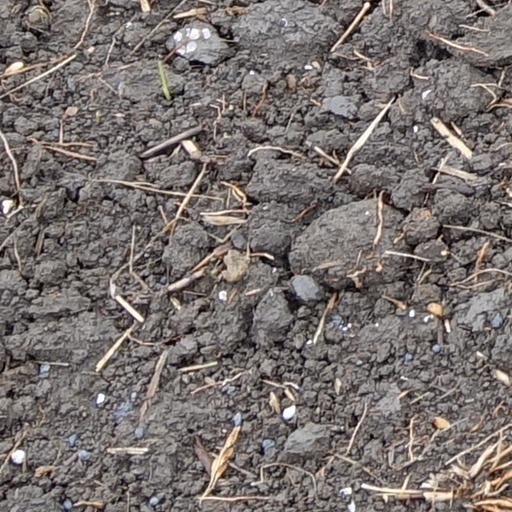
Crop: wheat